The Nail: The Story of Joey Nardone

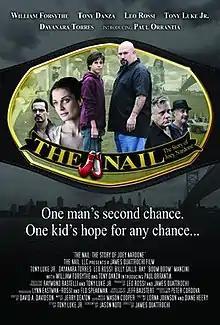
Film poster

The Nail: The Story of Joey Nardone is a 2009 drama film. The film was directed by James Quattrochi and stars Tony Luke Jr., Tony Danza and William Forsythe.